Euclid Creek

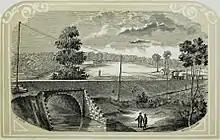
1854 engraving depicting the Cleveland, Painesville & Ashtabula Railroad bridge over Euclid Creek.

White settlement of the Euclid Creek area began when some log cabins were erected on the shore of Lake Erie east of the stream probably in the summer of 1795. Who built them, and why, is not known, and they were abandoned by the spring of 1796. The area around Euclid Creek was surveyed and Euclid Township established in 1796. The surveyors, trained in mathematics, named the township after the Greek mathematician Euclid. Returning east in October 1796, the survey team led by Moses Cleaveland gave the name Euclid Creek to the large creek they encountered between Doan Brook and the Chagrin River.